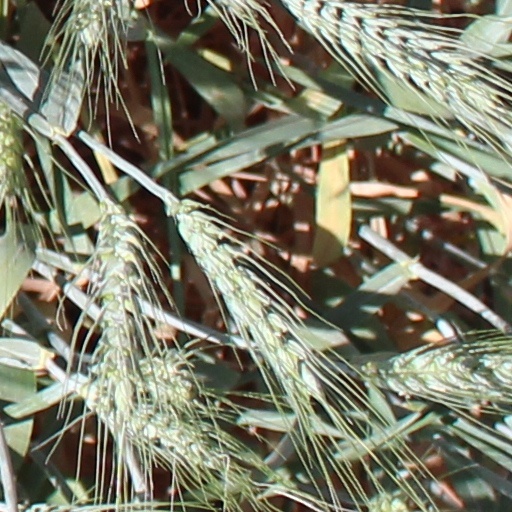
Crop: wheat